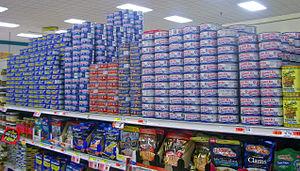
Les thons sont des poissons océaniques de la famille des scombridés : thons rouges, thon blanc — ou germon —, Thon jaune — ou albacore —, thon patudo et thon listao. Ces trois derniers sont des thons tropicaux.